Hotel Bossert

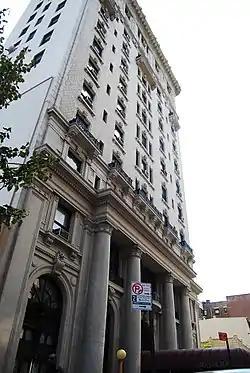

The Hotel Bossert is a former hotel in the Brooklyn Heights neighborhood of Brooklyn in New York City. Opened in 1909, it was bought by the Jehovah's Witnesses in 1983 and used by them until 2012, when it was sold for conversion back to a hotel. The conversion work has stalled multiple times since then and the hotel has remained vacant. It is owned by SomeraRoad, which plans to convert the building into residences, .